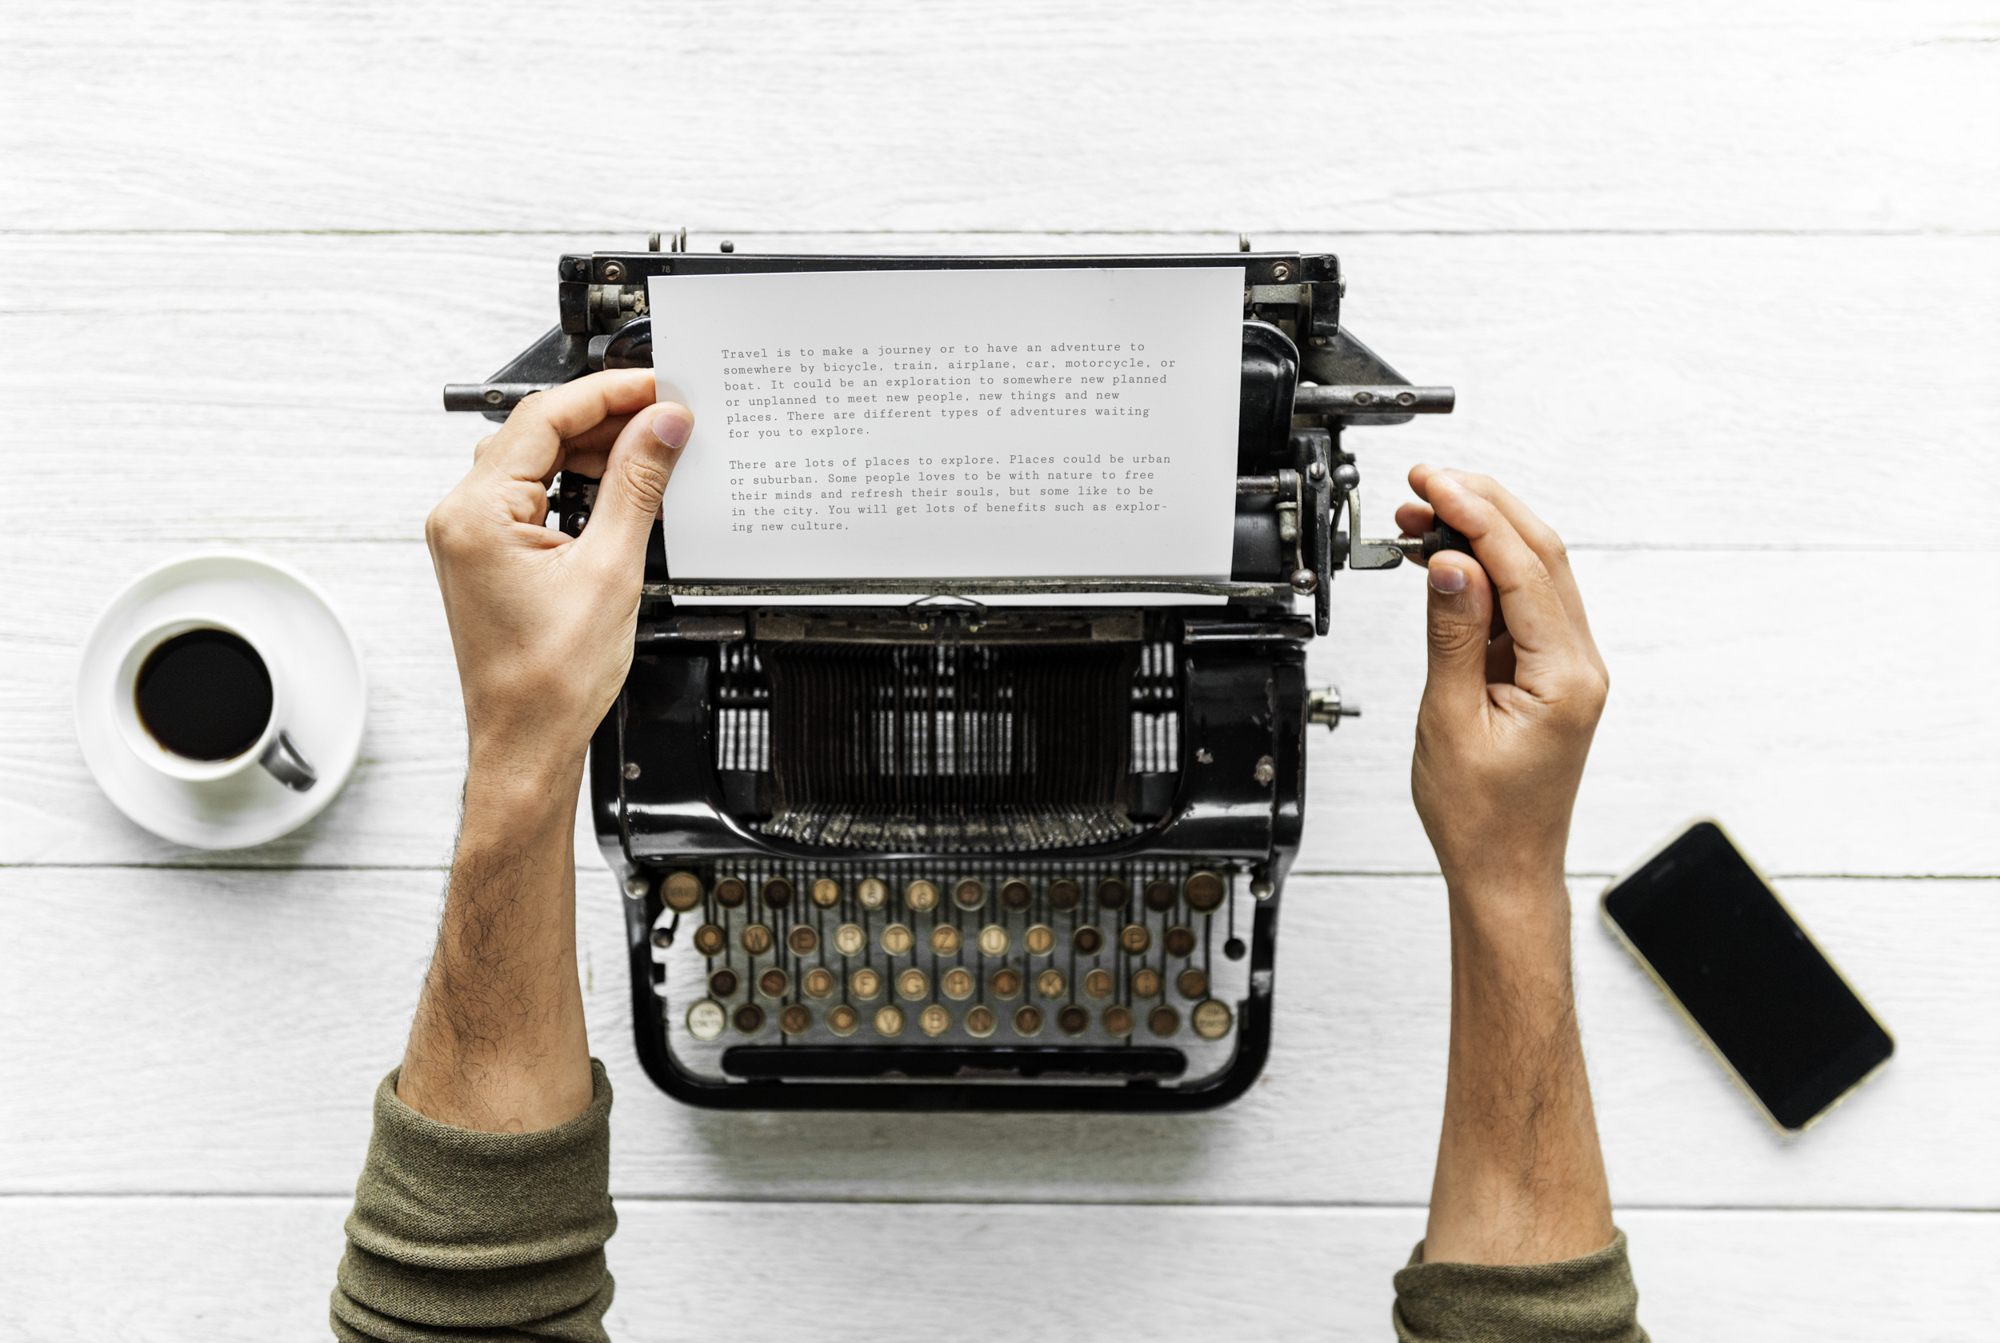
aerial, analog, analogue, author, background, beverage, caffeine, career, classic, coffee, creative, cup, document, drink, editorial, enjoying, equipment, flat lay, flatlay, freelancer, hand, hot drink, journalist, keyboard, machine, mug, old fashion, paper, person, publish, reading, refreshing, retro, story, tool, type, typescript, typewriter, vintage, work, work from home, working, workspace, write, writer, product, product design, office supplies, electronics